Baška tablet

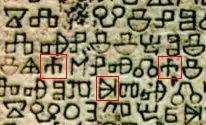
Detail of Baška tablet.

The scholars who took part in deciphering of the Glagolitic text dealt with palaeographic challenges, as well as the problem of the damaged, worn-out surface of the slab. Through successive efforts, the contents were mostly interpreted before World War I, but remained a topic of study throughout the 20th century.